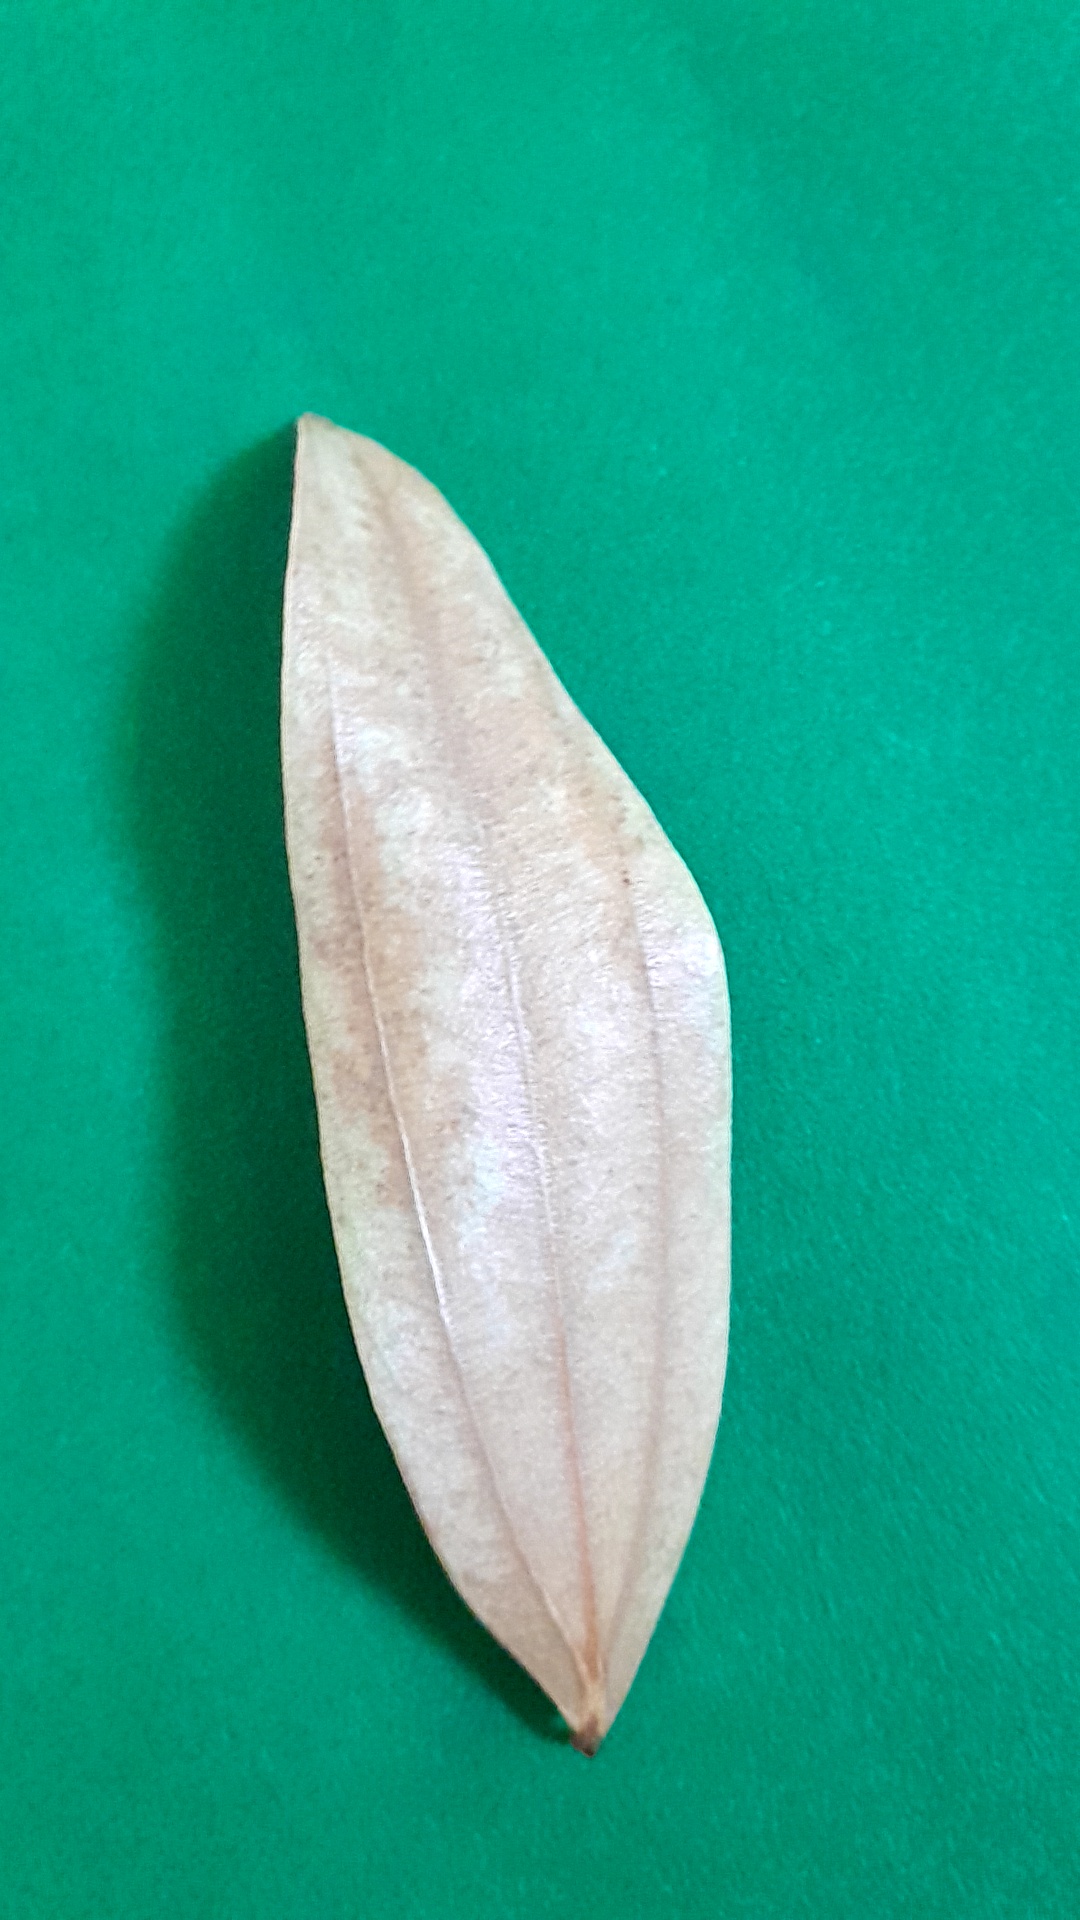
Label: Dry Leaf